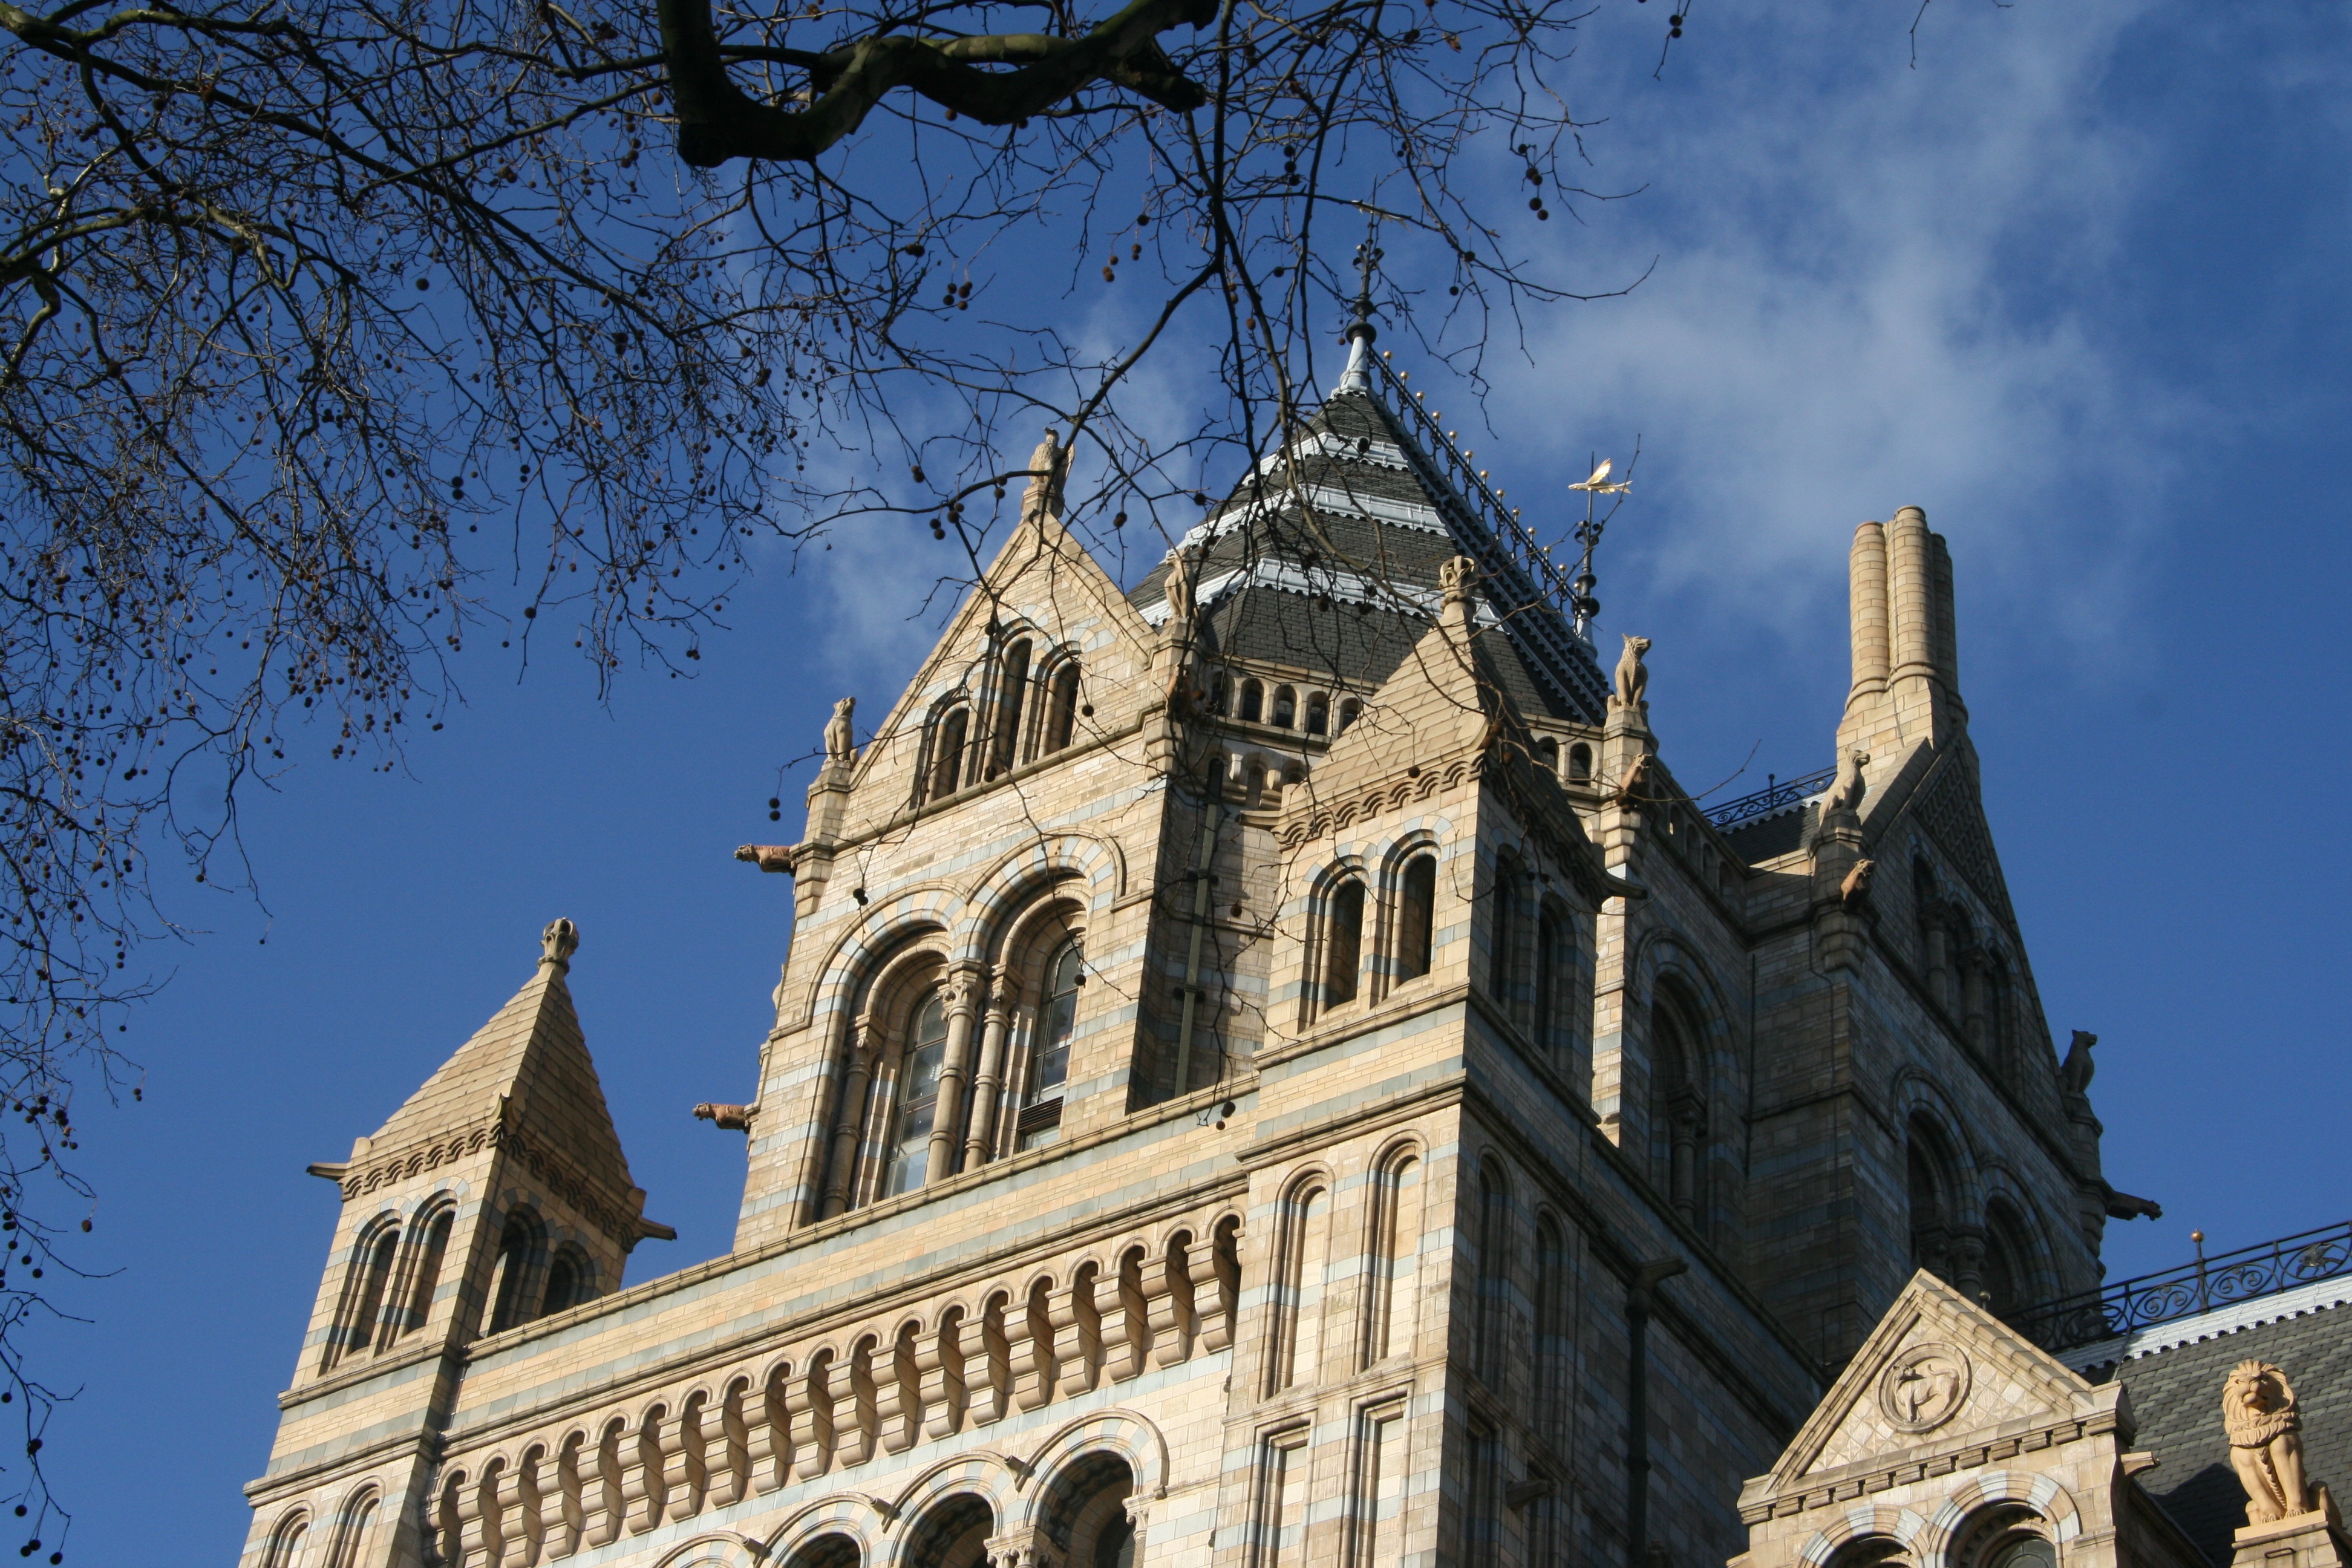
building, tower, landmark, facade, blue, church, cathedral, place of worship, historic building, london, spire, steeple, gothic architecture